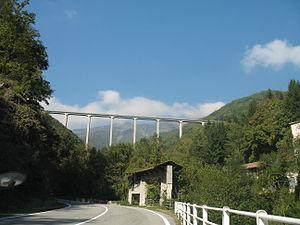
La Strona di Mosso est un torrent du Piémont, affluent du Cervo en rive gauche. Son lit se développe entièrement dans la province de Biella.